Charles Longley

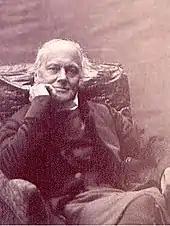
A photograph of Charles Thomas Longley by Charles Dodgson (Lewis Carroll).

As Headmaster of Harrow School, he married the Hon. Caroline Sophia Parnell on 15 December 1831. Her brother the Hon. George Damer Parnell was the curate of Ash, 1859–1861. Parnell was the daughter of Henry Parnell, 1st Baron Congleton. They had seven children, three sons and four daughters, of whom: